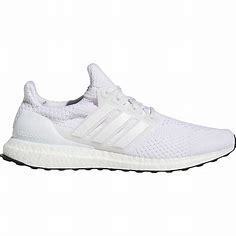
Brand: Adidas
Model: Ultraboost 5 DNA